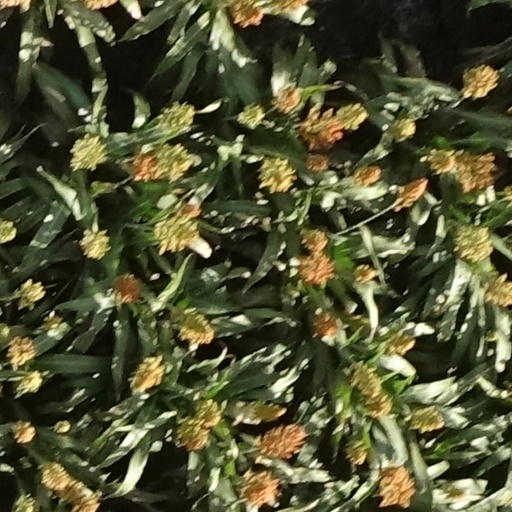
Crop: sorghum